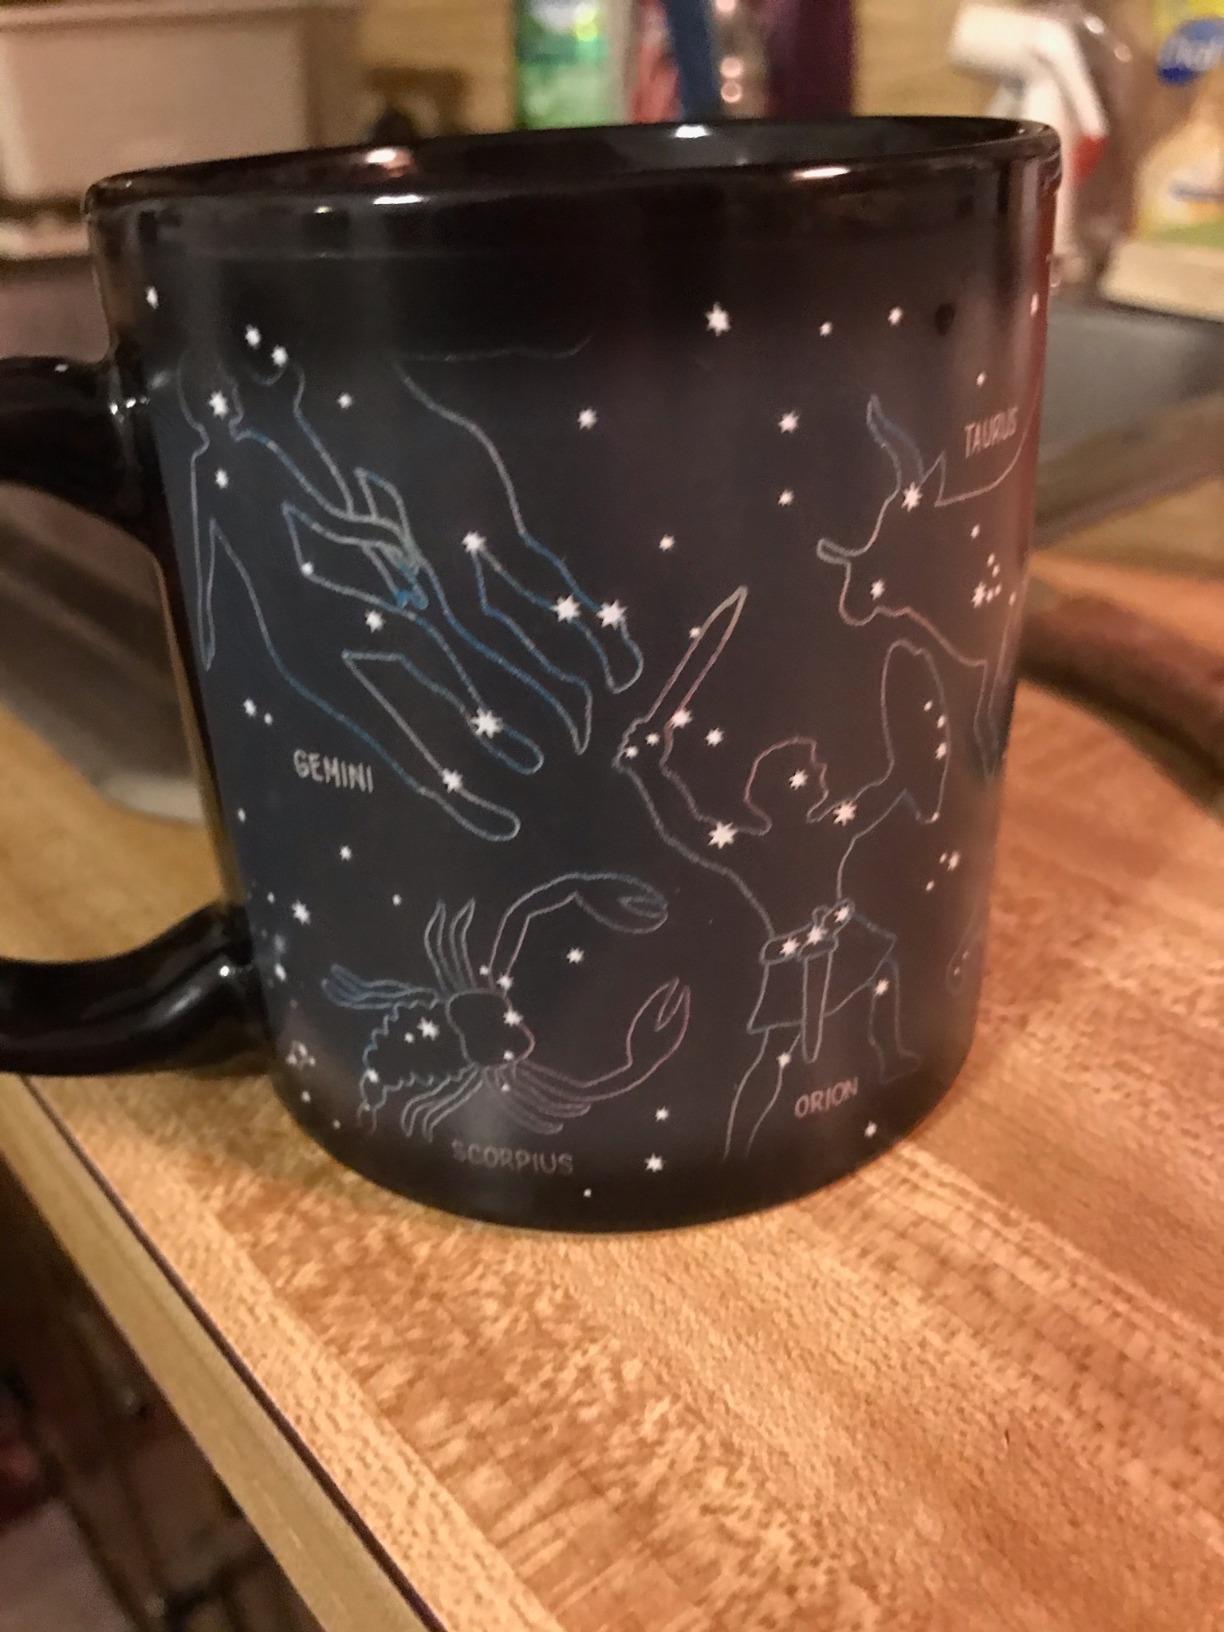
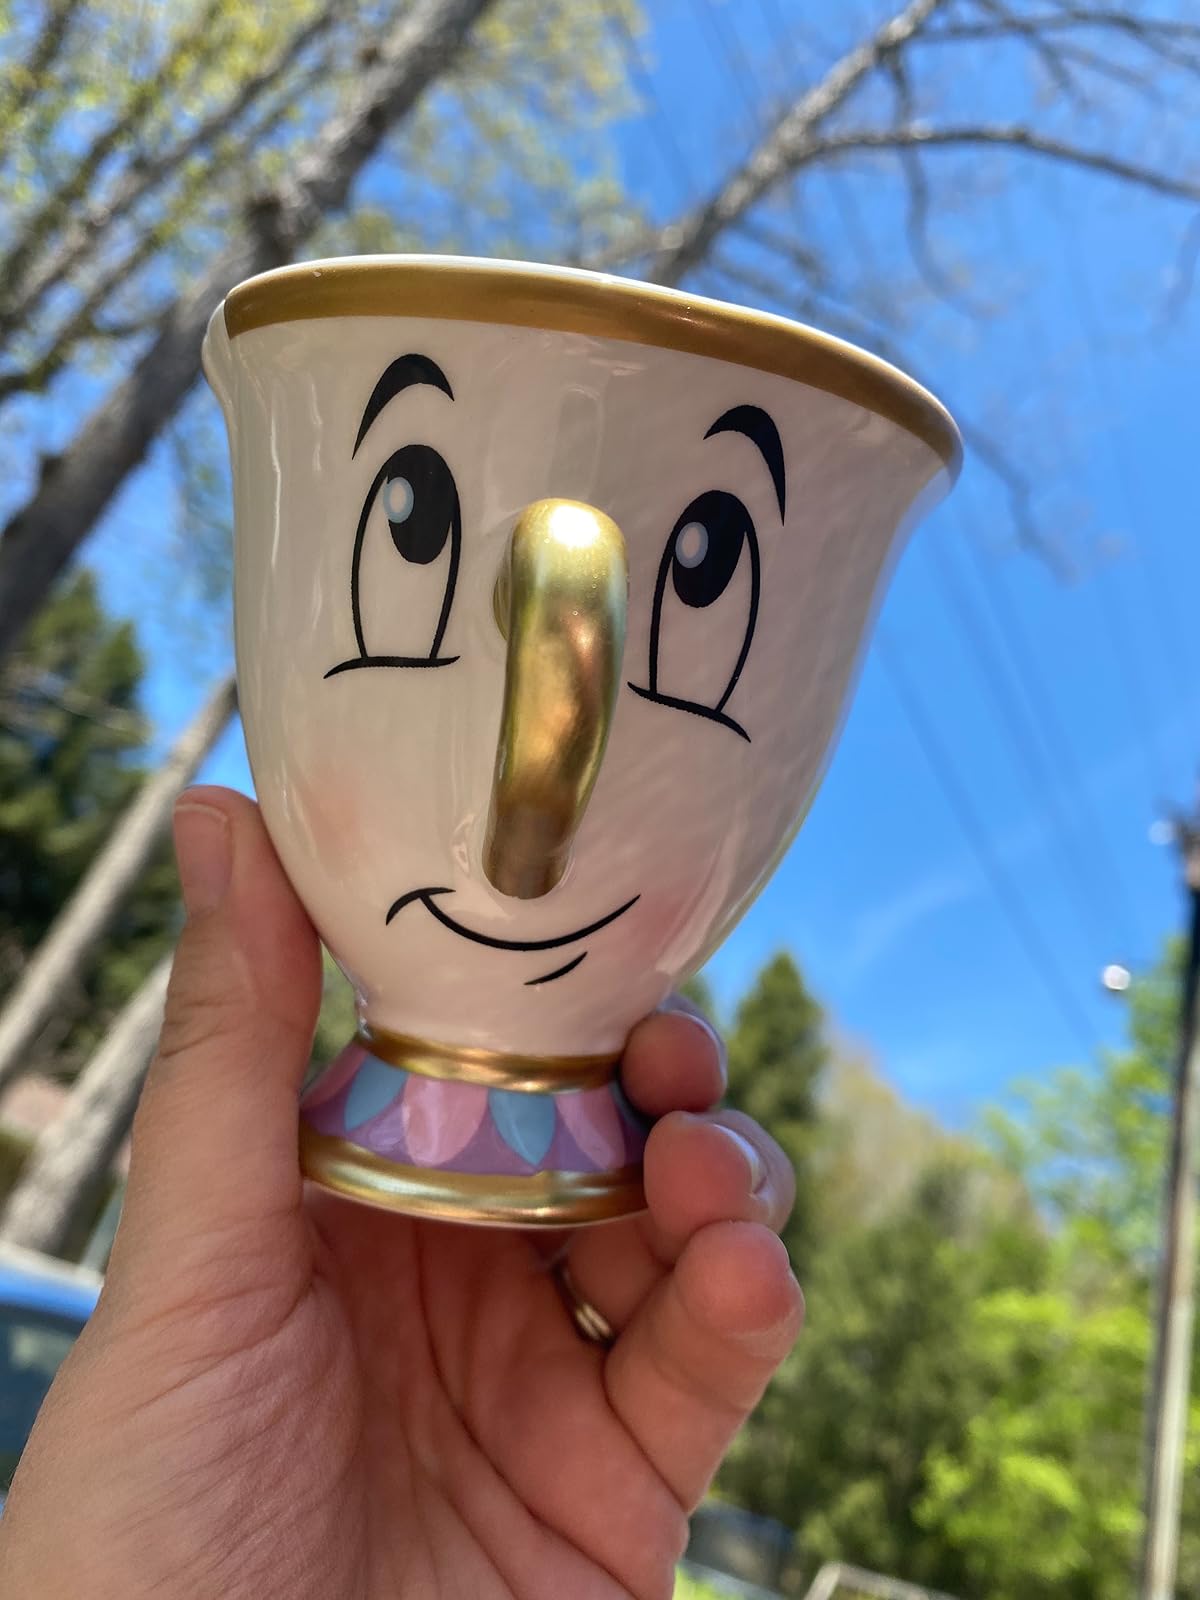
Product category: items_mug
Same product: no